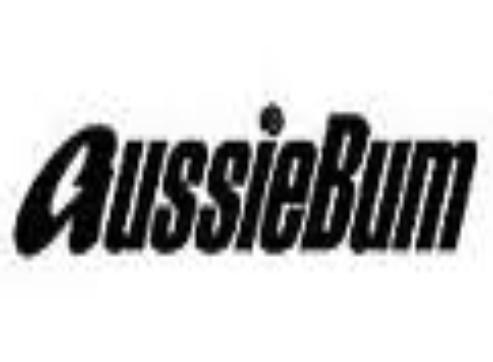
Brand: aussieBum
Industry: Clothes